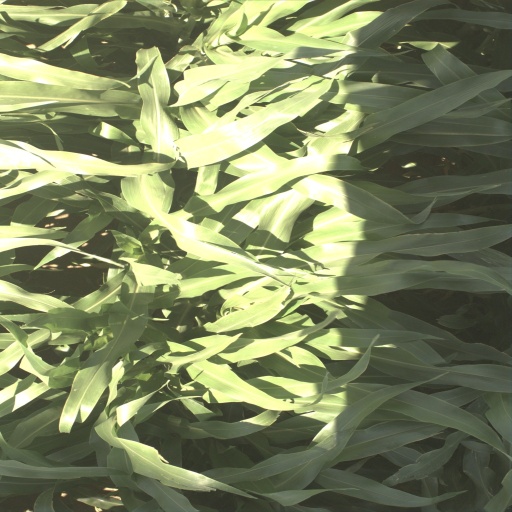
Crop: sorghum